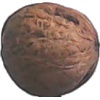
Label: Walnut 1